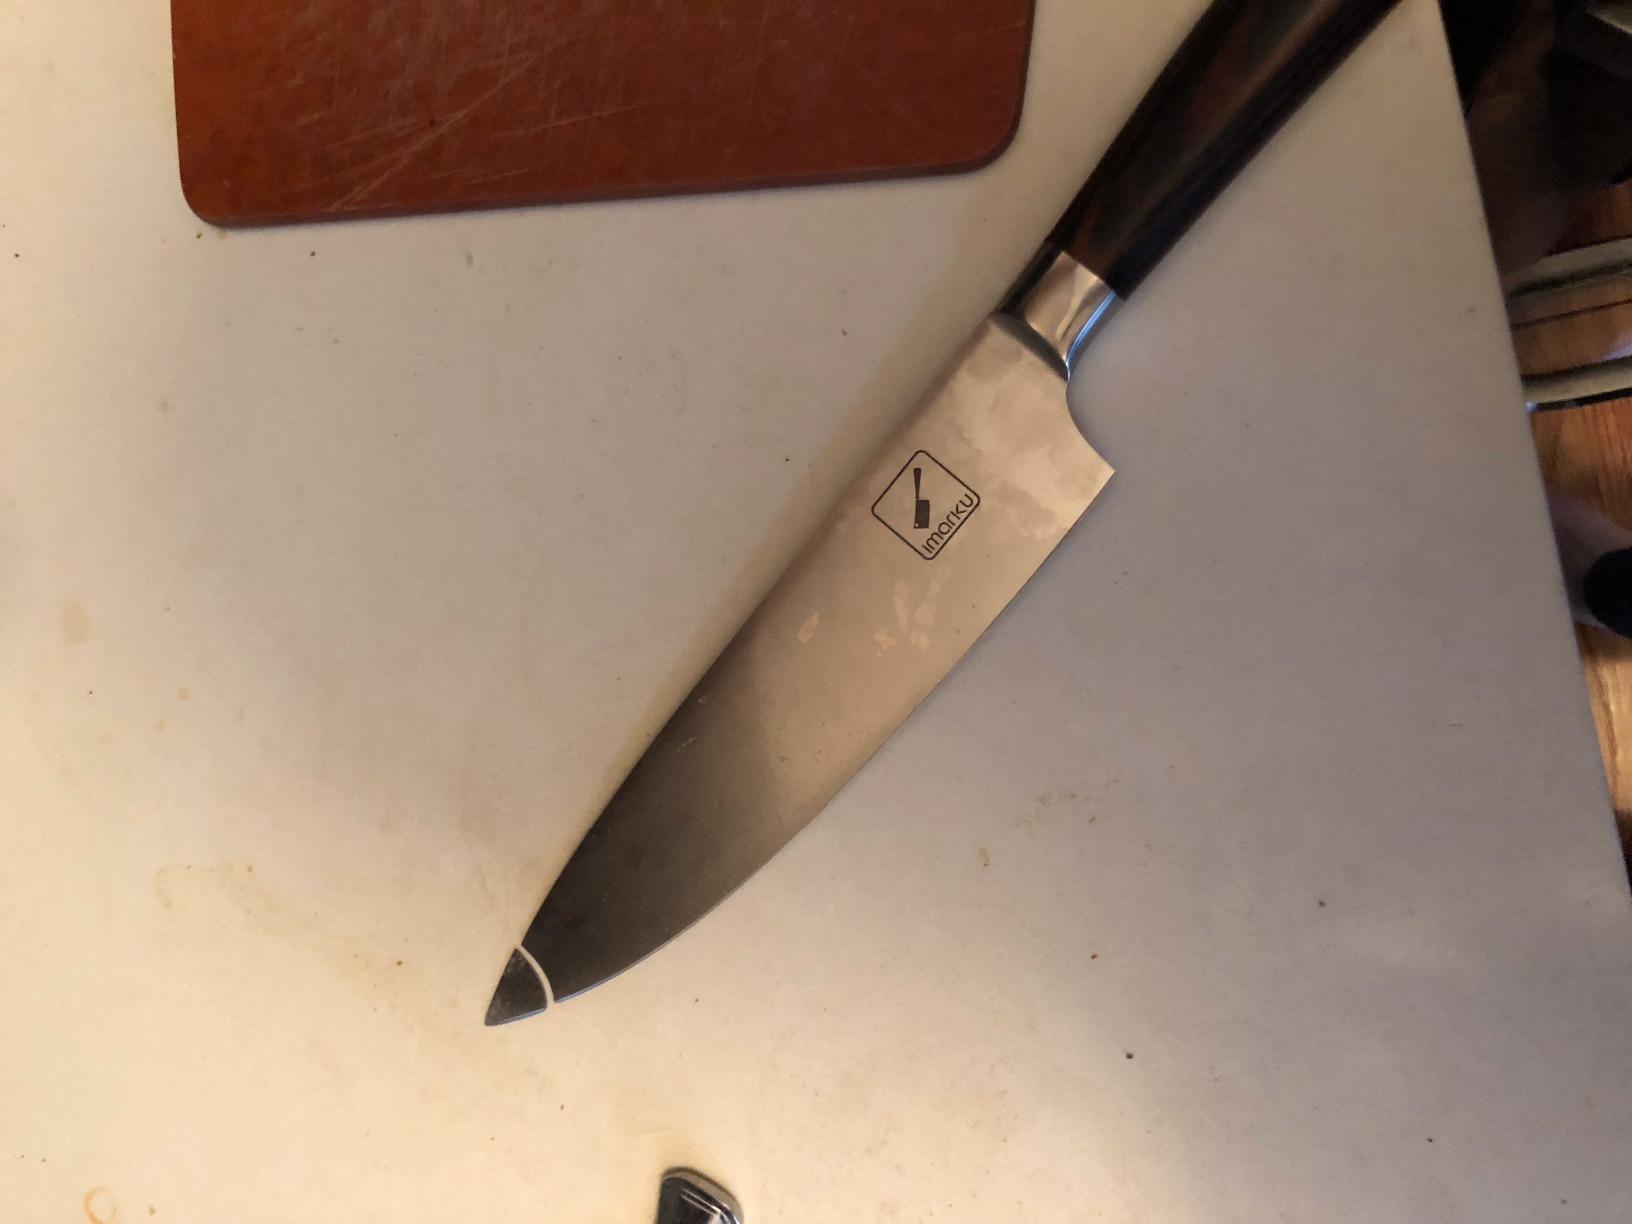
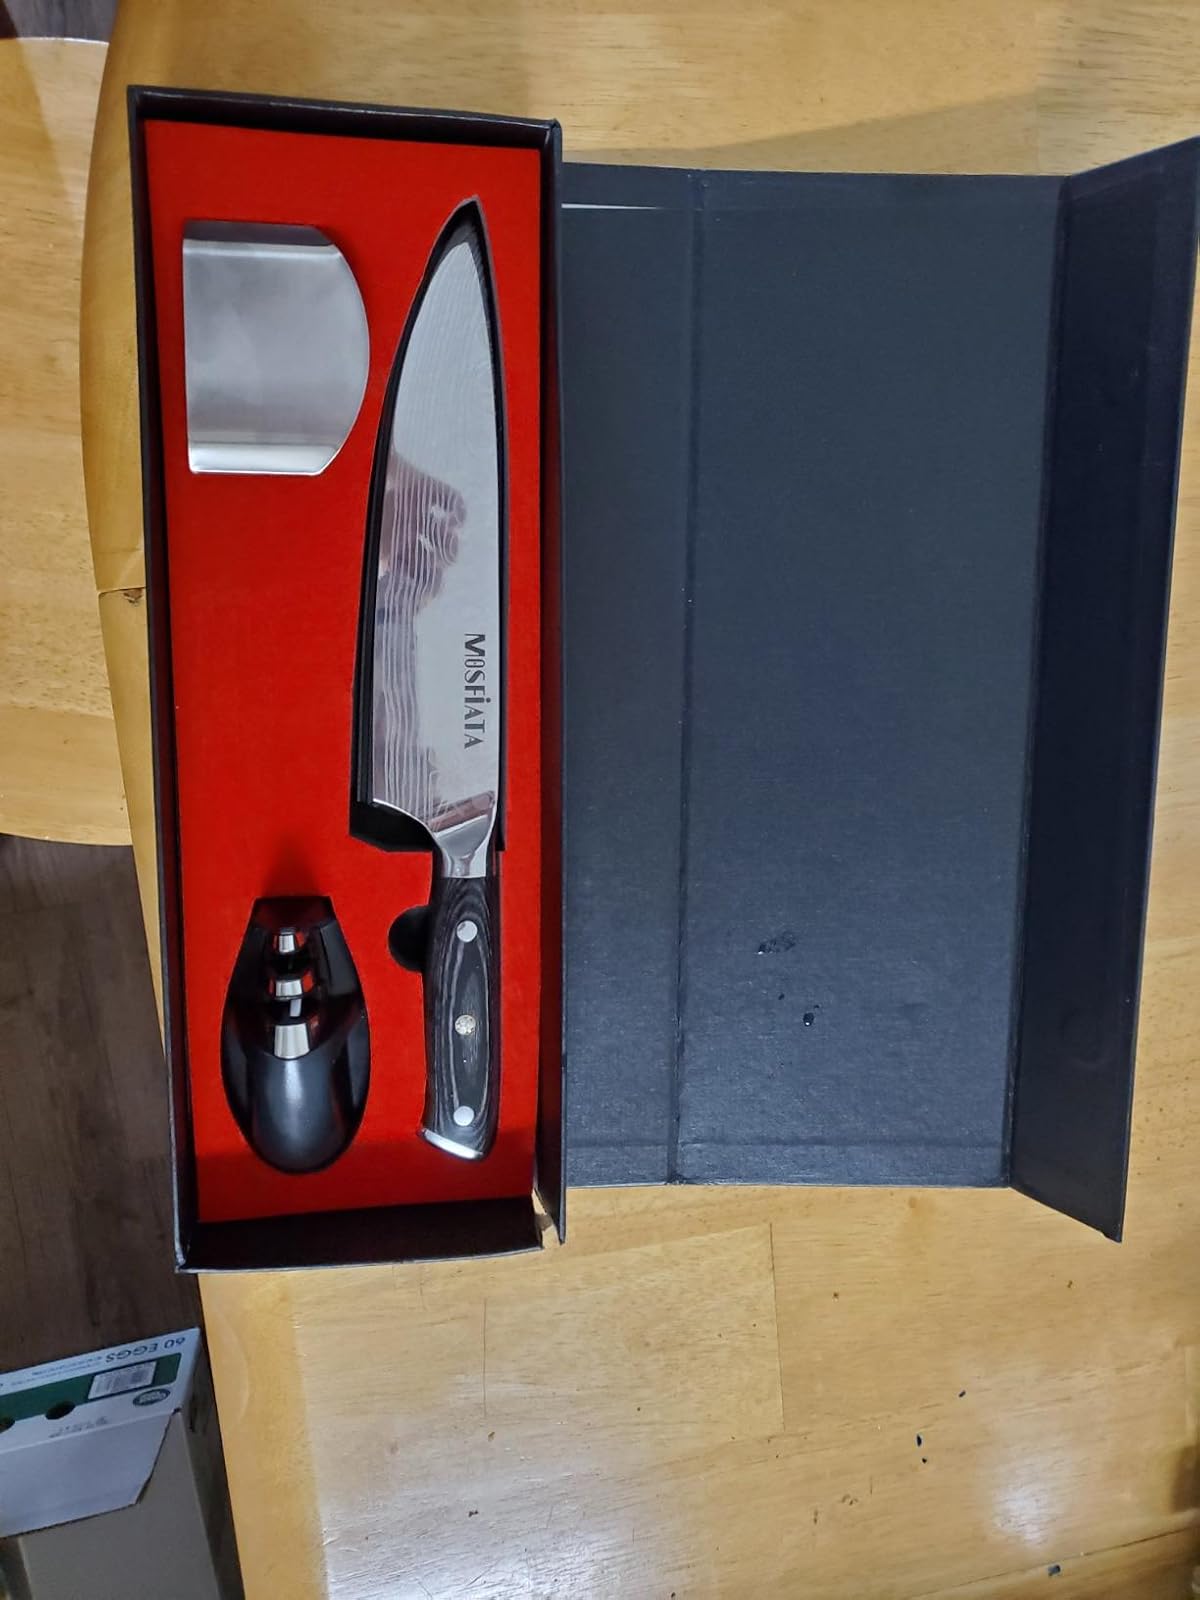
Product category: items_knife
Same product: no